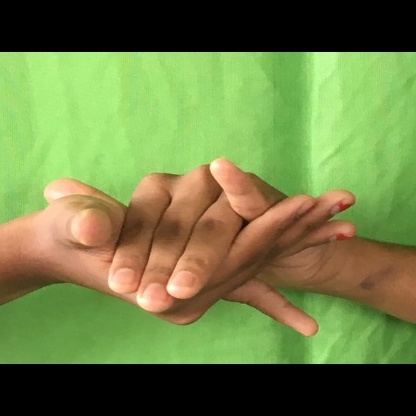
Mudra: Kurma